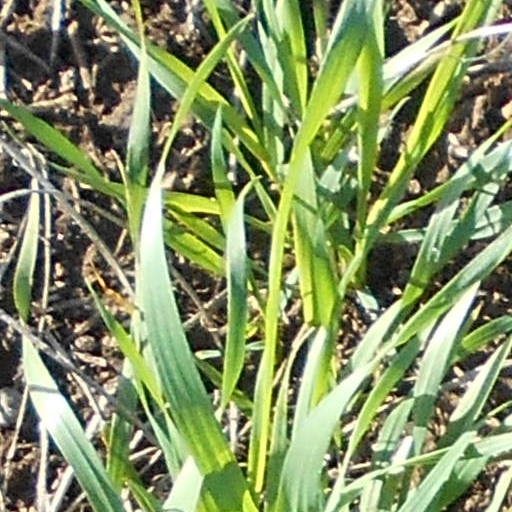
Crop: wheat